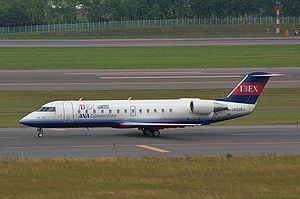
IBEX Airlines est une compagnie aérienne japonaise.